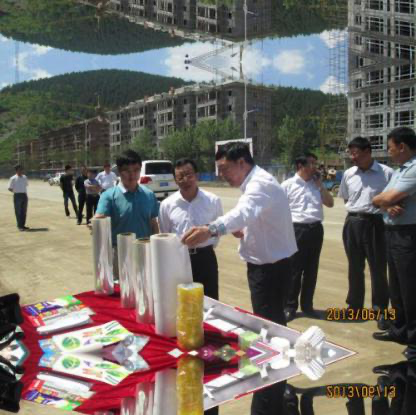
Objects in the image:
label: head
label: head
label: head
label: head
label: head
label: head
label: head
label: head
label: head
label: head